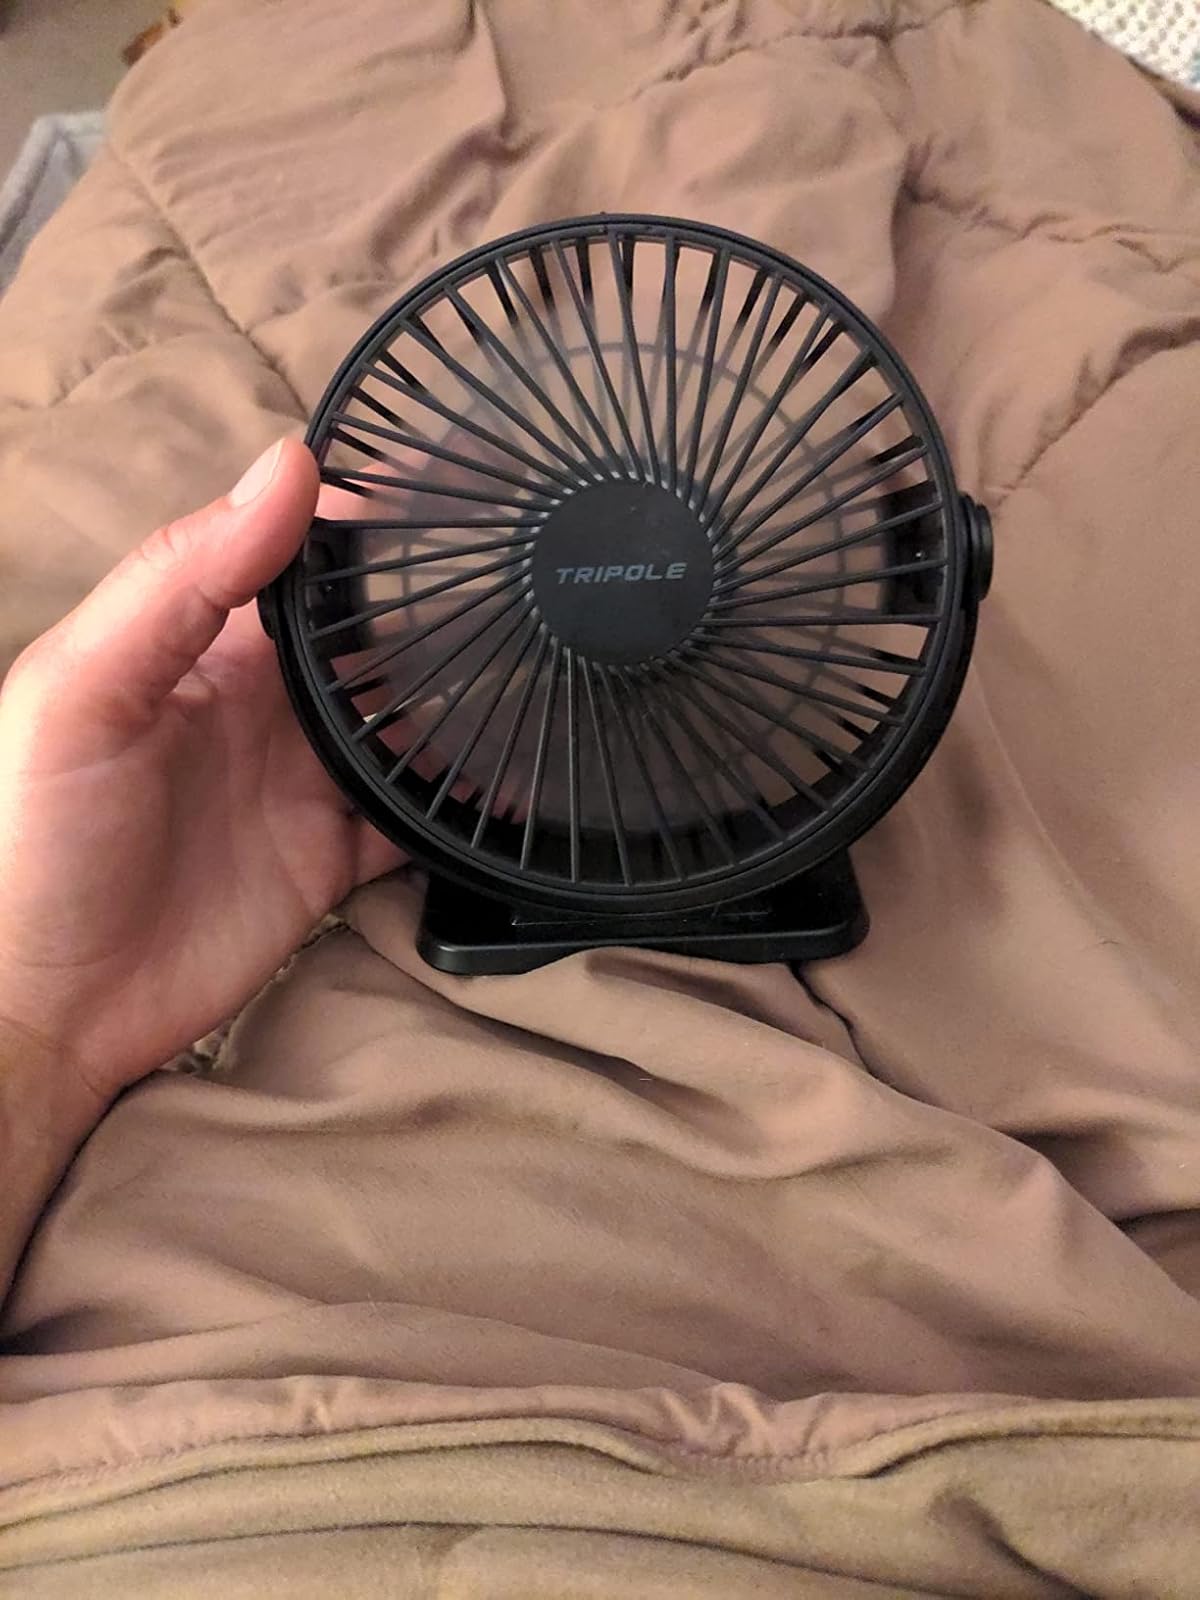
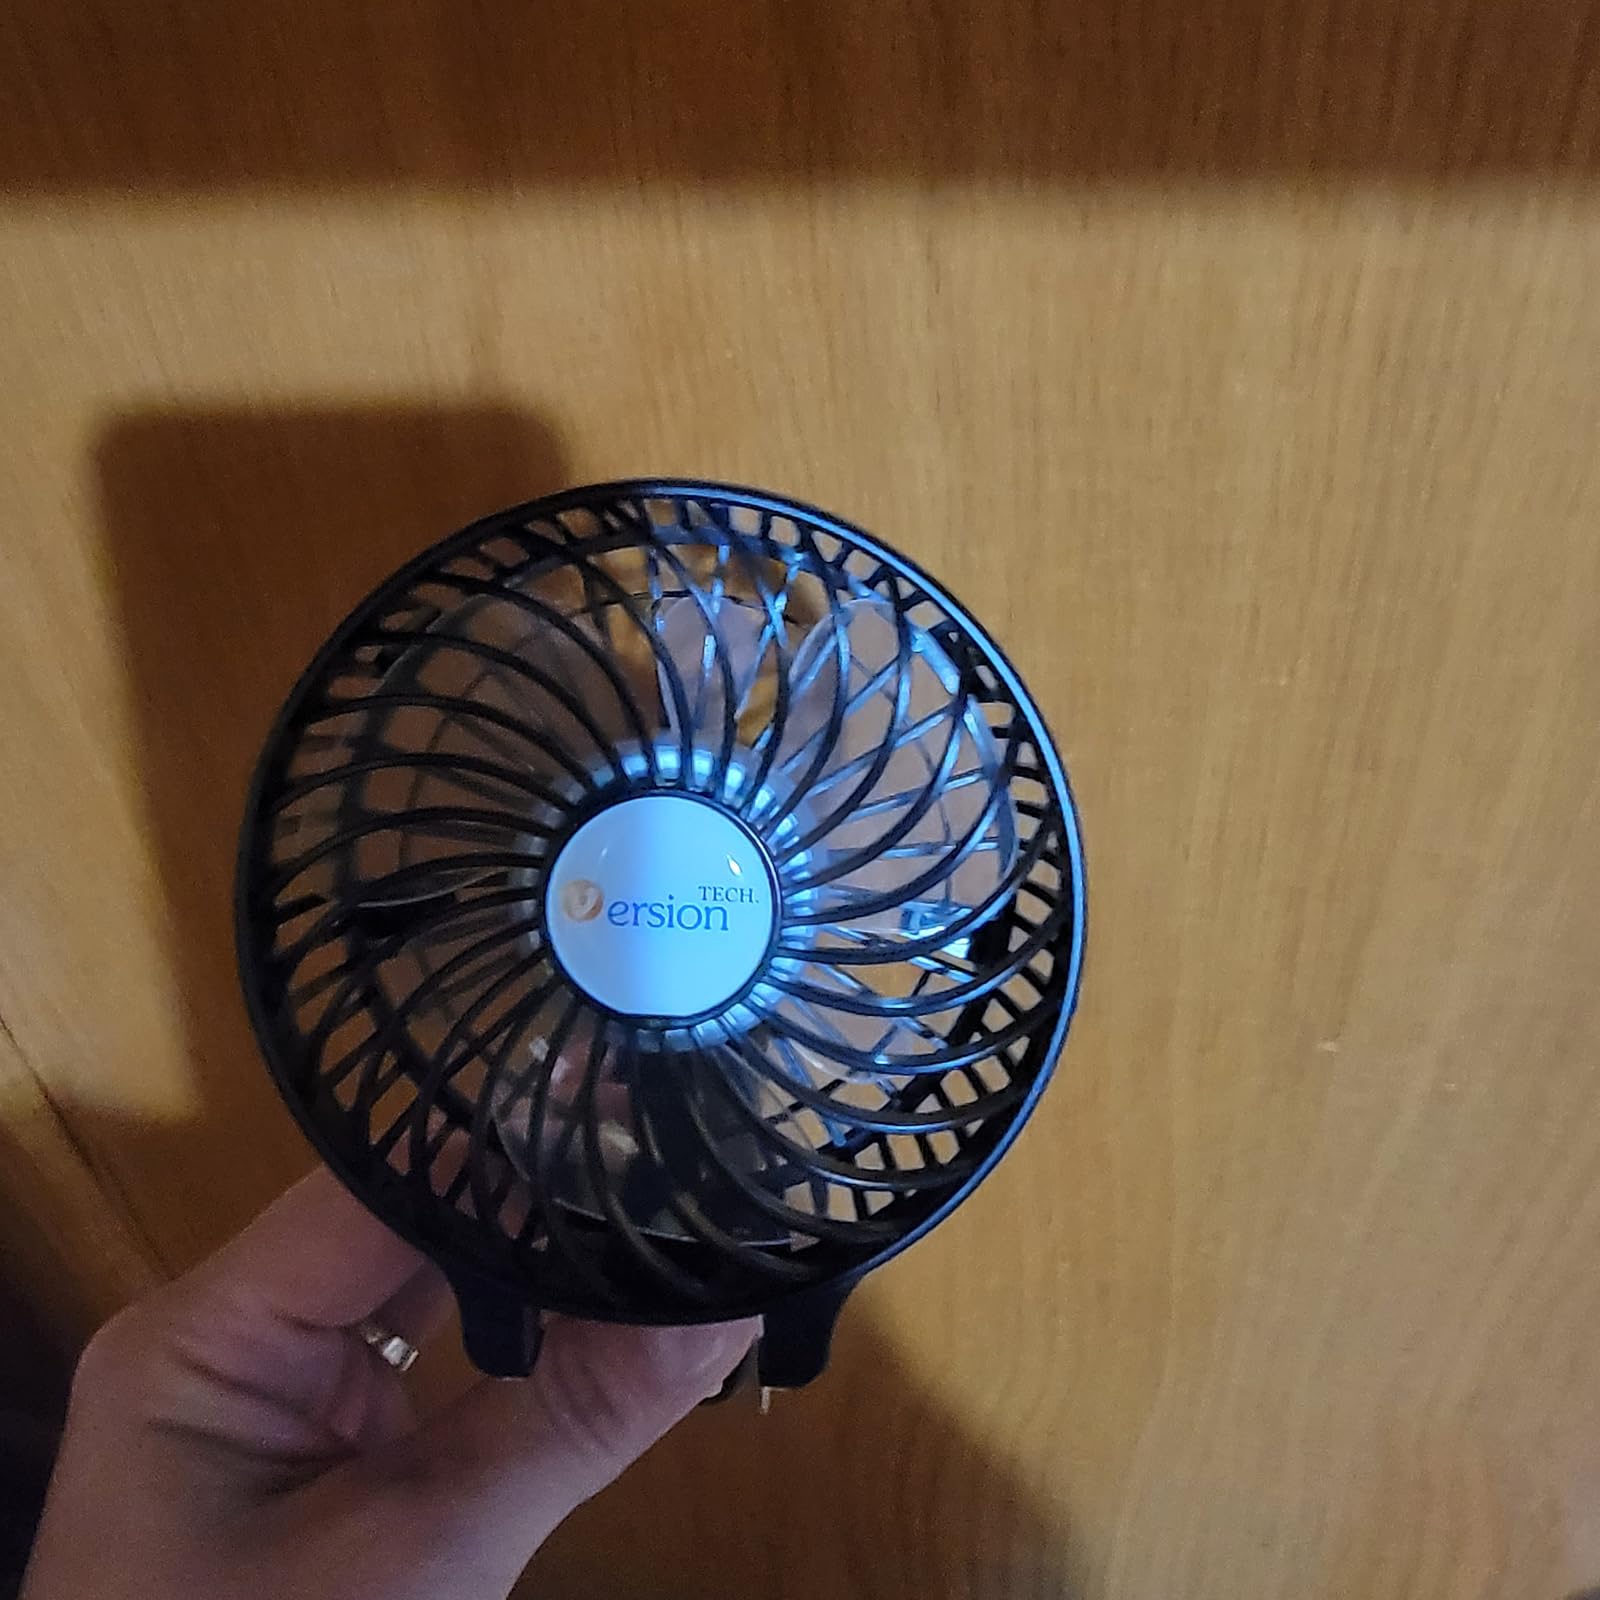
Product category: fan
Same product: no